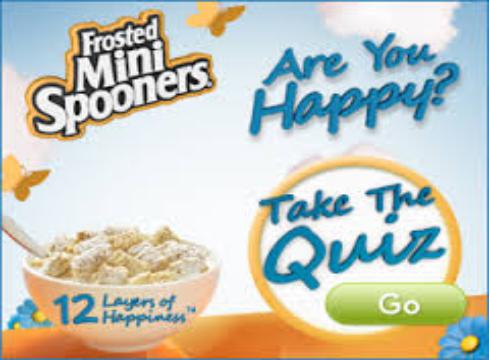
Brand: Frosted Mini Spooners
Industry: Food